Jardwadjali

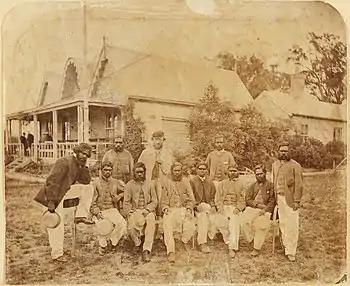
An Aboriginal cricket team pictured with their captain Tom Wills for a match at the MCG in late December 1866

Jardwadjali people formed the nucleus of the Australian Aboriginal cricket team in England in 1868, although efforts were made by the Central Board for the Protection of Aborigines to stop the tour. The team played 47 matches, winning 14, losing 14, and drawing 19 games.